Visitors Chapel AME

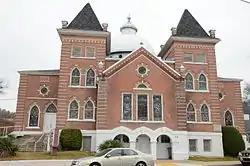

The Visitors Chapel AME is a historic church building at 319 Church Street in Hot Springs, Arkansas. It is a Three story brick building, designed in a distinctive combination of Classical and Gothic Revival styles by J.H. Northington and built in 1913. The church has a Greek cruciform plan with a dome at the center, with a Classical gable-front flanked by towers with Gothic windows. An African Methodist Episcopal congregation is believed to have existed in Hot Springs since the 1870s; this building is the fourth it is known to have built. It is named in honor of the many outsiders who come to worship with the regular congregants.